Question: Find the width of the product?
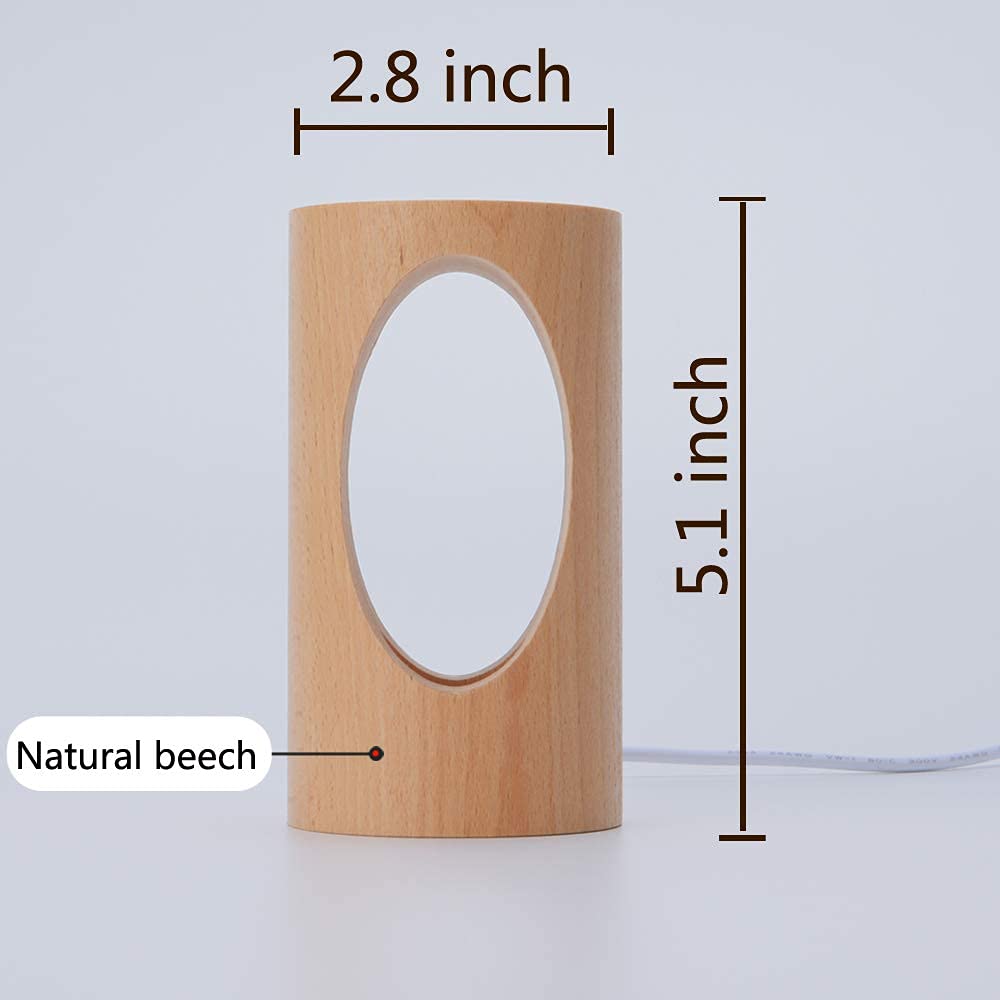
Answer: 2.8 inch